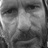
Emotion: sad